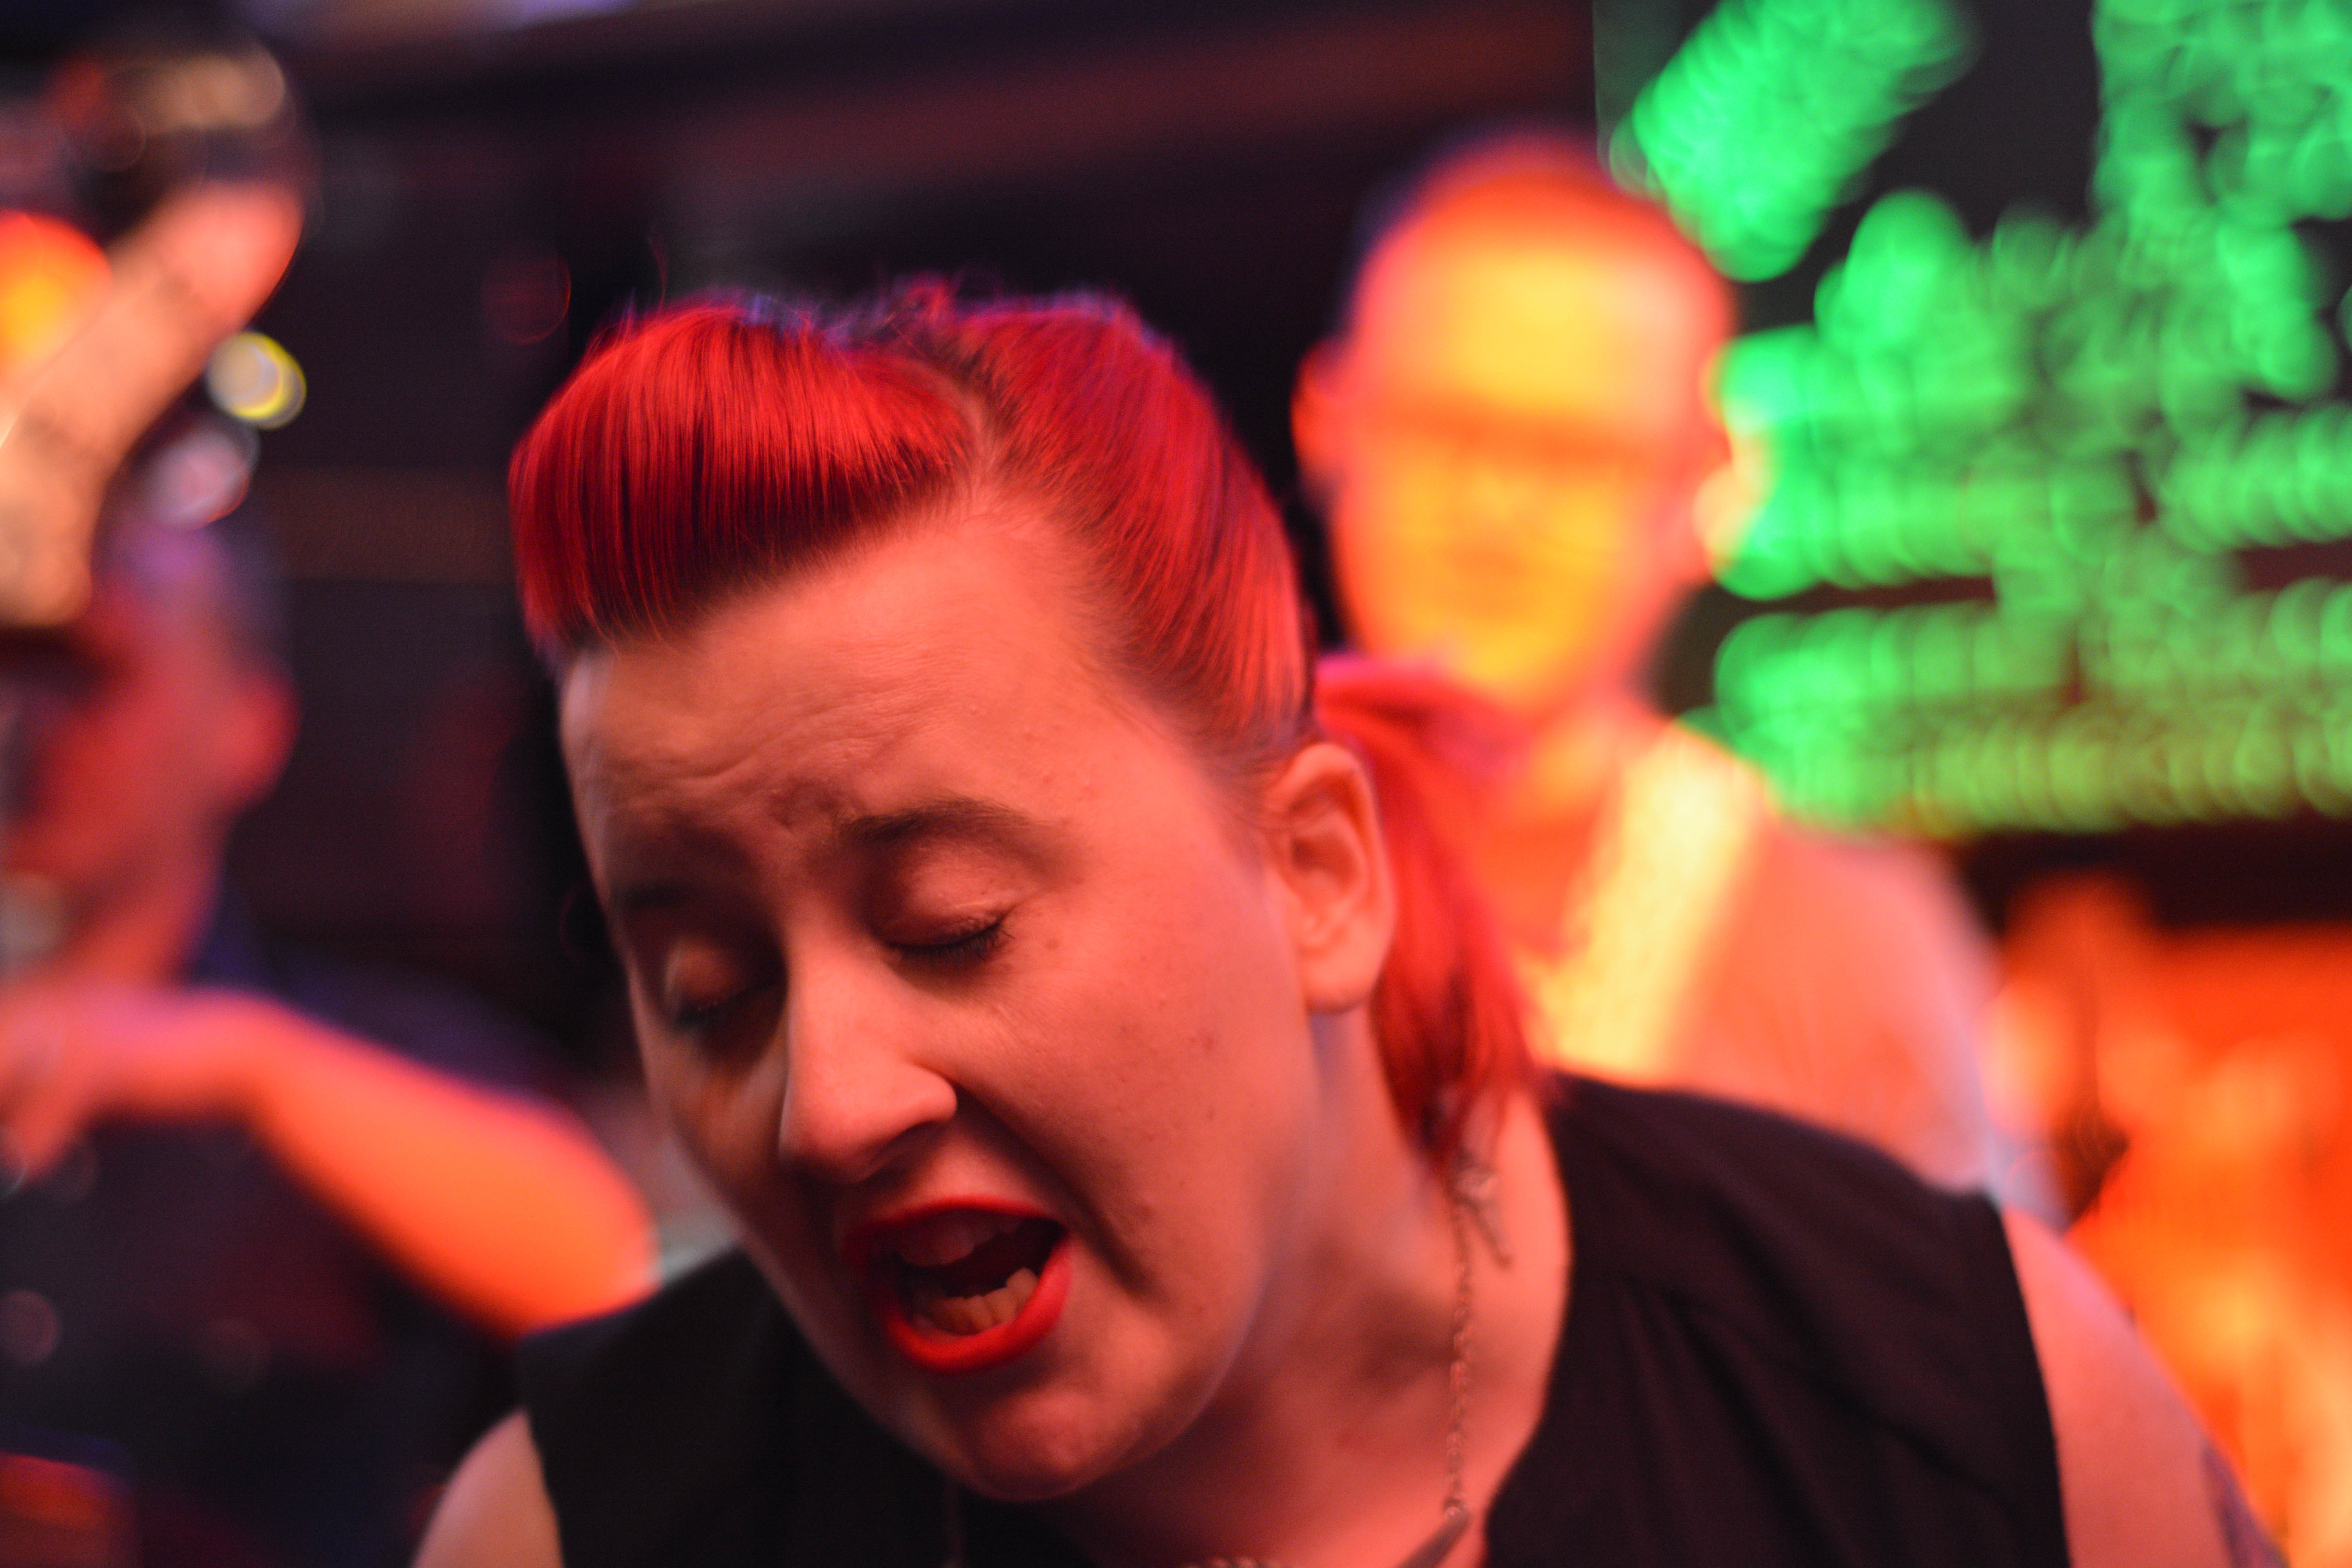
dance, red, color, performance art, fun, sports, singing, event, entertainment, performing arts, musical theatre